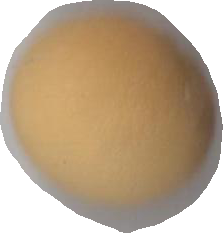
Variety: Dega